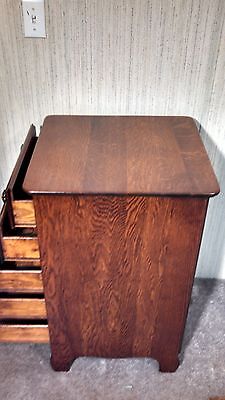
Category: cabinet